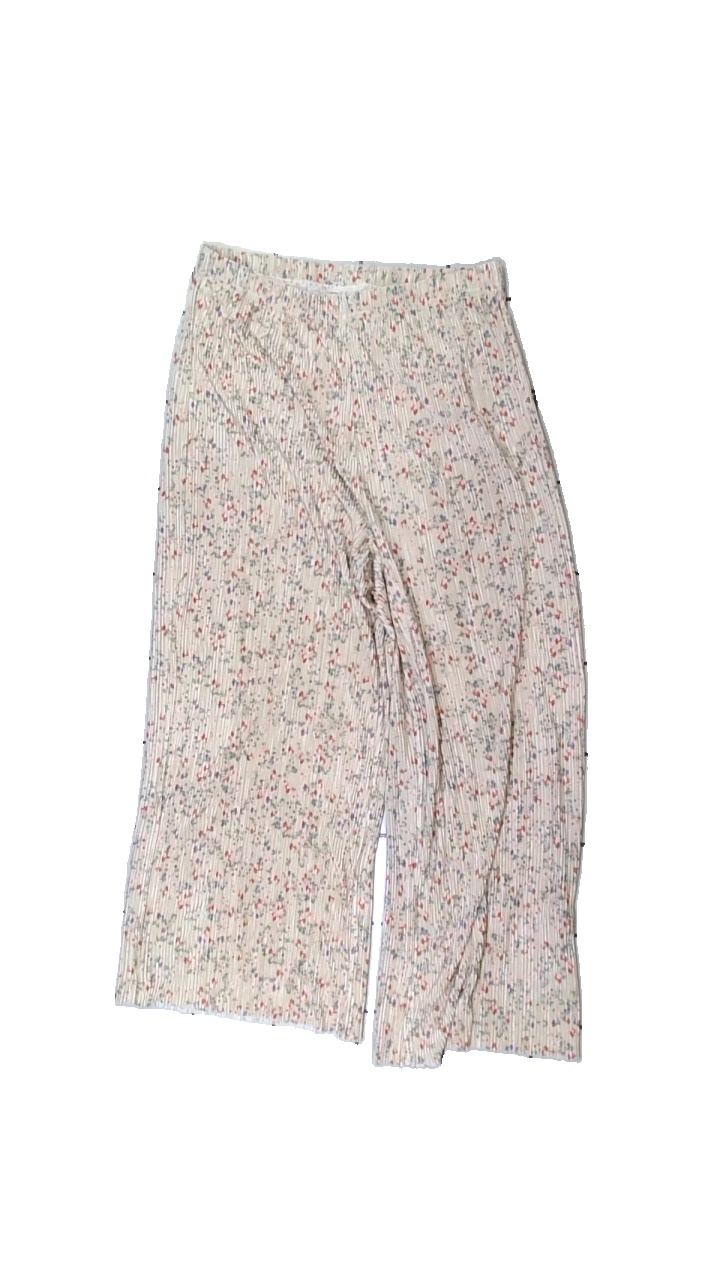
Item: Trousers (Ladies)
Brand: Gina Tricot
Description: blommiga byxor
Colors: Beige, Pink, Green, Multicolor
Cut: Regular
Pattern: Floral print
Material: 100% polyester
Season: All
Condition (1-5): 5
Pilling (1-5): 5
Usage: Reuse
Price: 50-100